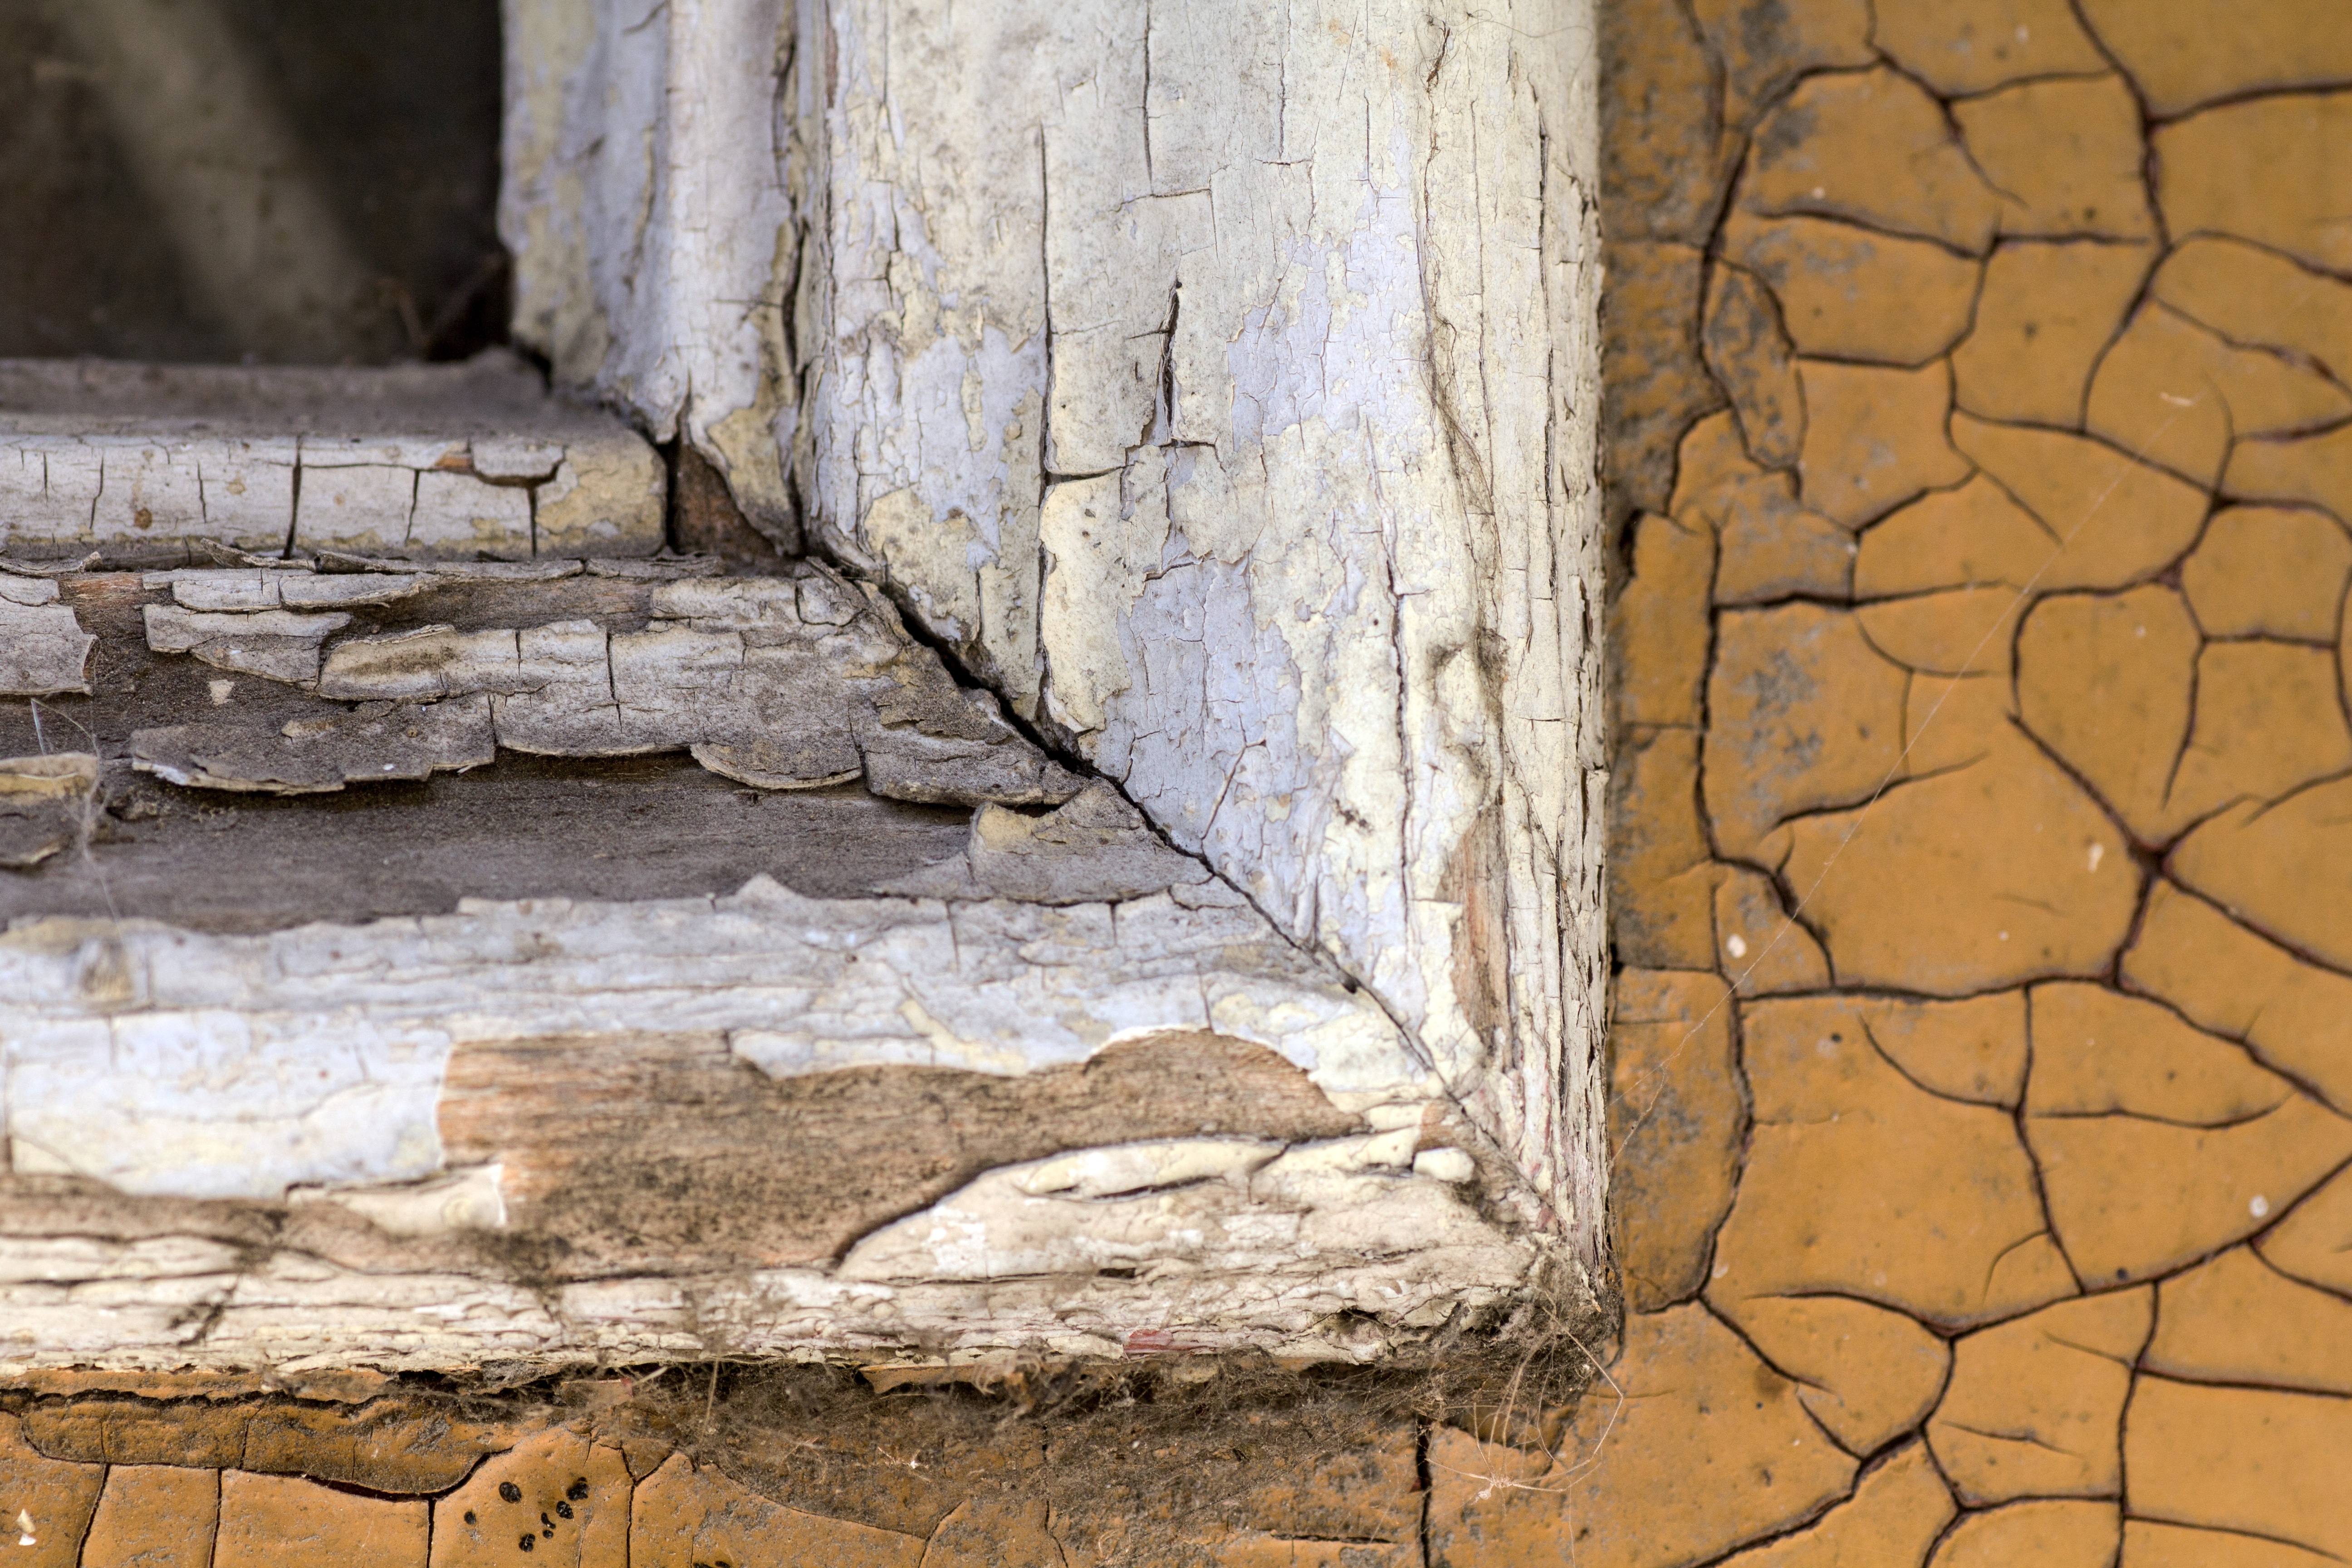
rock, wood, floor, window, trunk, old, wall, soil, stone wall, brick, lumber, door, material, carving, old paint, flooring, ancient history, holztue, flagstone